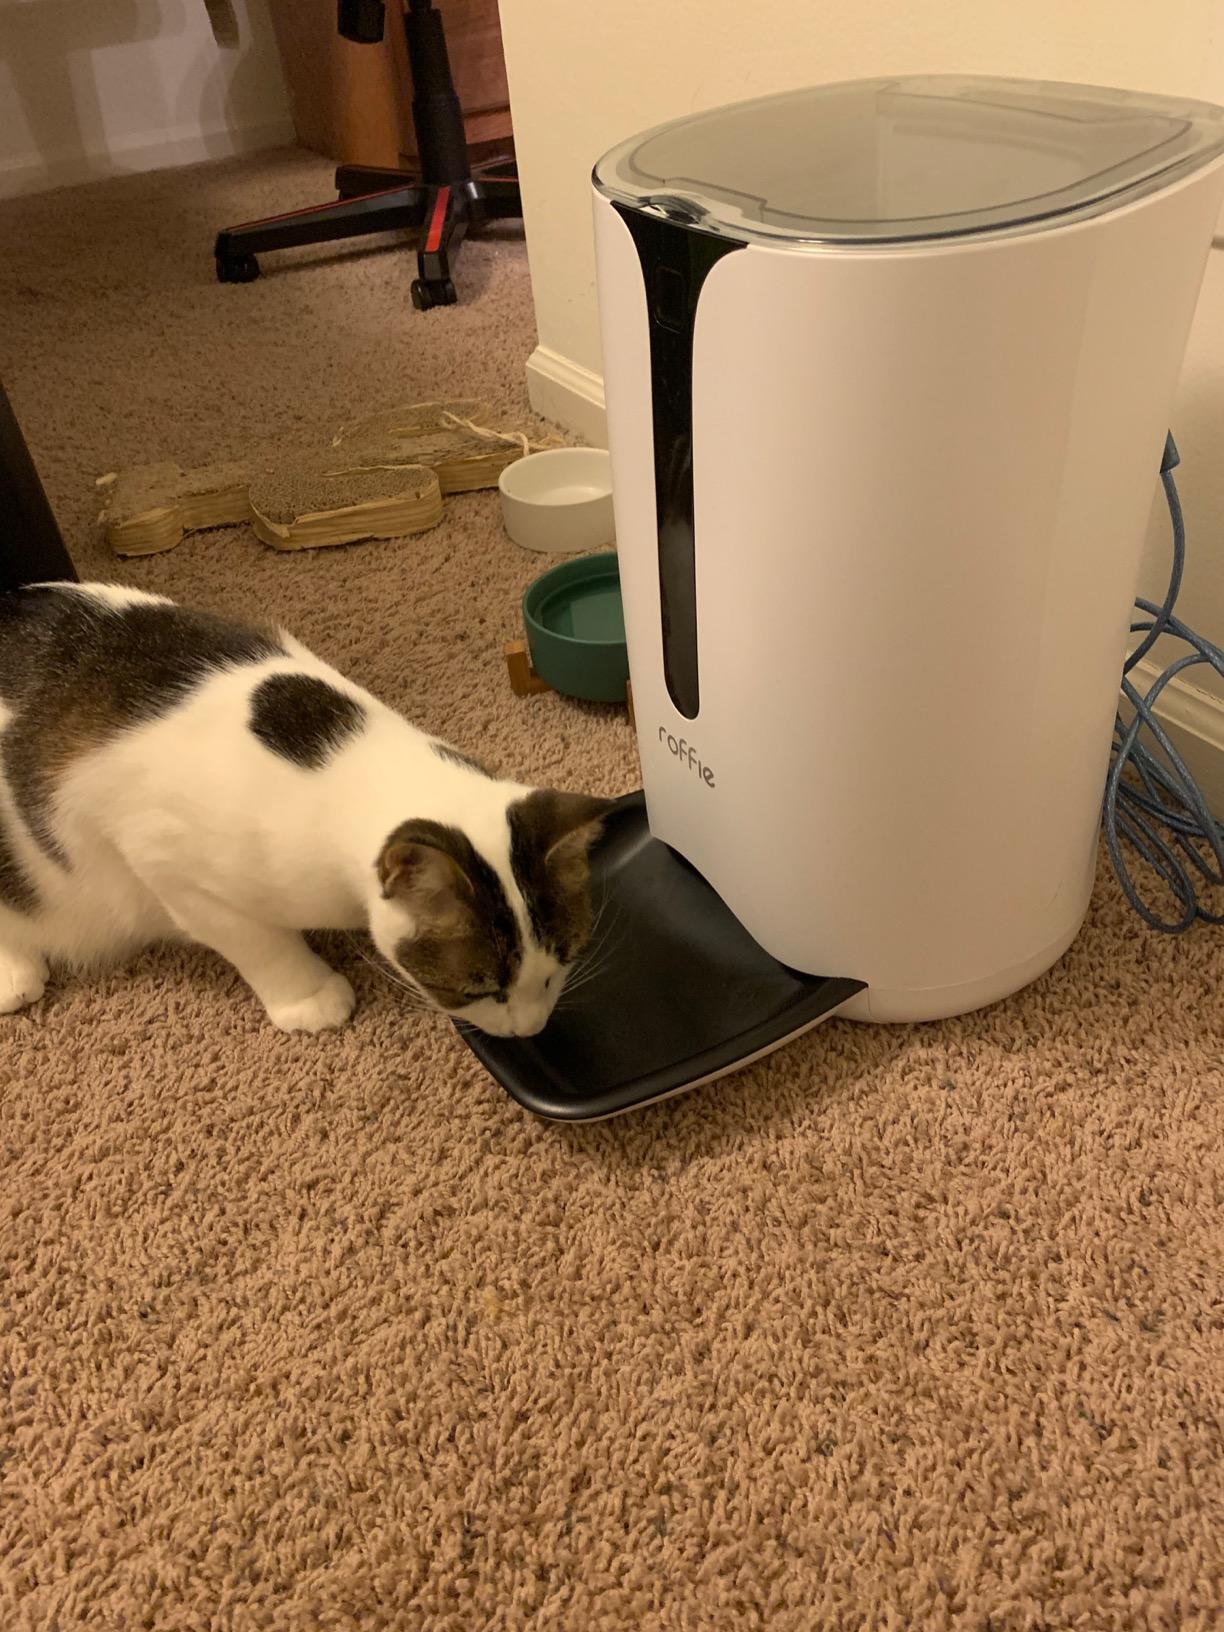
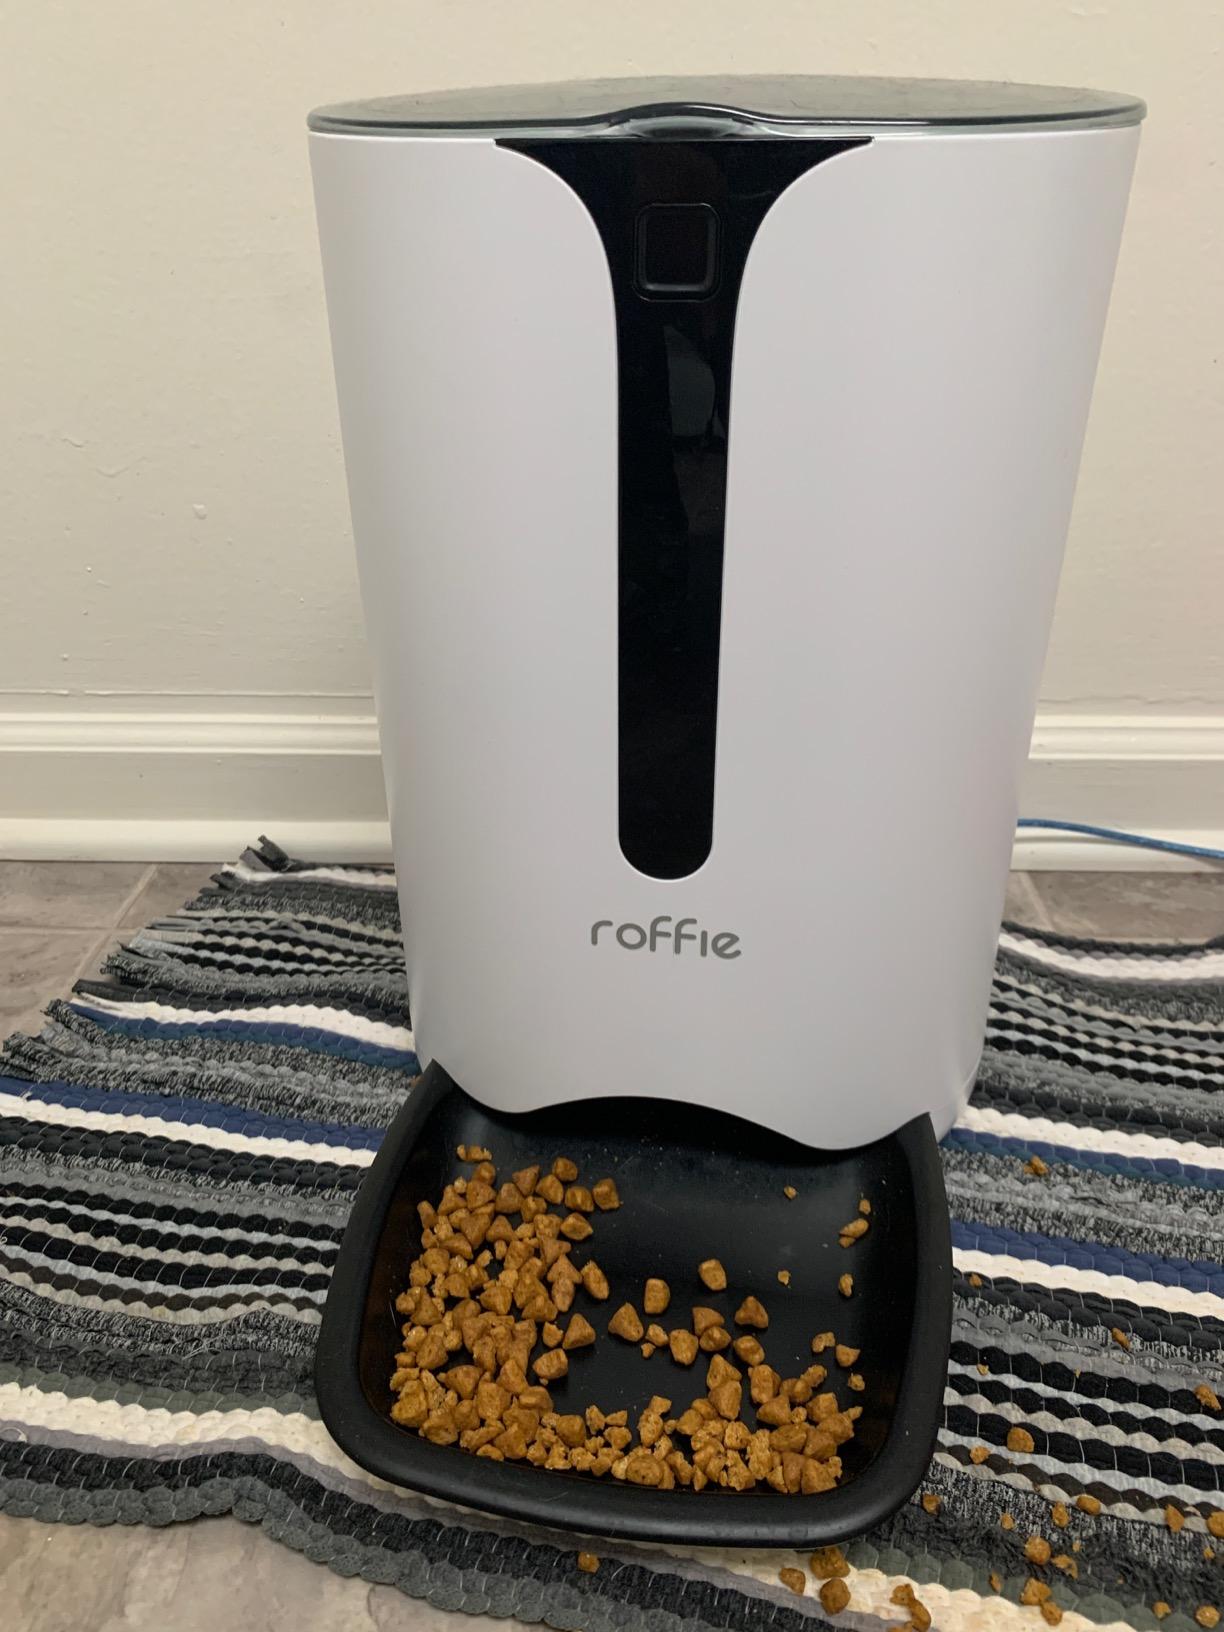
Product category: items_feeder
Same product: yes